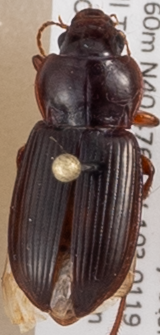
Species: Amara carinata
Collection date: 2014-06-24
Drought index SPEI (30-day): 0.71
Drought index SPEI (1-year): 0.54
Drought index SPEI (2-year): -1.01